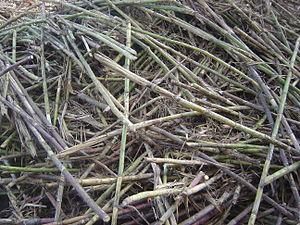
La canne à sucre est une plante cultivée appartenant au genre Saccharum, cultivée principalement pour la production du sucre extrait des tiges. Historiquement quatre espèces de cannes ont été domestiquées, principalement Saccharum officinarum, mais les cultivars modernes forment un ensemble d'hybrides complexes issus principalement de croisements entre Saccharum officinarum et Saccharum spontaneum, avec des contributions de Saccharum robustum, Saccharum sinense, Saccharum barberi, et de plusieurs genres apparentés tels que Miscanthus, Narenga et Erianthus.